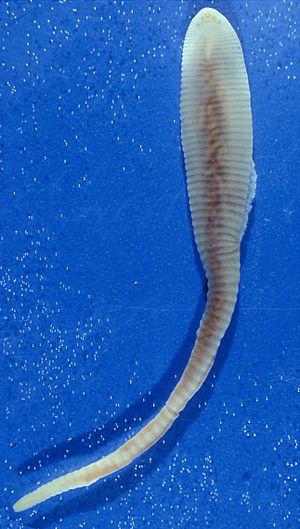
Les Maxillopodes sont une classe de crustacés. Ils sont caractérisés par une réduction de l'abdomen et des appendices. Les groupes qui comprennent le plus d'espèces sont ceux des bernacles et des copépodes.
Linguatula serrata est une espèce de crustacés de la famille des Linguatulidae. Il est un parasite zoonotique cosmopolite. Comme tous les pentastomides il parasite les systèmes respiratoires de vertébrés, en l'occurrence le rhinopharynx de mammifères, comme les chats, chiens, renards et d'autres carnivores. Tous les mammifères pourraient être des hôtes intermédiaires potentiels.